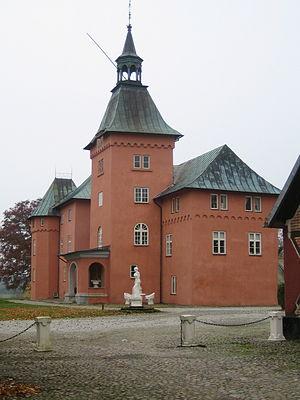
Cette liste non exhaustive répertorie les principaux châteaux en Suède.